Mirrors in Mesoamerican culture

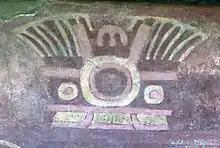
Painted mural at Teotihuacan depicting a headdress with a centrally positioned mirror

By the Classic period (c.AD 250–900) iron pyrite was the mineral of choice for fashioning mirrors. Instead of crafting the mirror from a single piece of pyrite, pre-cut pieces of pyrite would be fixed to a piece of slate, forming a mosaic mirror fashioned from finely fitted pieces. The slate was often finely sculpted and circular in shape; these mirrors could be much larger than earlier mirrors and mosaic mirrors represented in Mesoamerican art suggest that they may have reached sizes of over . Mosaic mirrors using iron pyrite are not well preserved in the archaeological record due to the instability of the mineral, which rapidly oxidises. Usually, these mirrors survive only as the slate backing with a red or yellow stain where the mirror was fitted. This has led to the frequent misidentification of mirror backs as paint palettes, painted discs or pot lids. During the Classic period circular pyrite mirrors were worn over the small of the back by Mesoamerican nobles and they have been found thus positioned in burials dating to the Early Classic (c.AD 250–600) at the great metropolis of Teotihuacan in the Valley of Mexico and at the Maya city of Kaminaljuyu in the Valley of Guatemala. Ceramic incense burner figurines from the Escuintla region of Pacific Guatemala frequently depict the wearing of mirrors upon the chest. The use of mosaic mirrors allowed for a much larger diameter, and mirrors were crafted that were too big to be worn as part of the costume; these mirrors were placed on temple altars and were sometimes held in the arms during rituals. Such mirrors may have measured up to across.